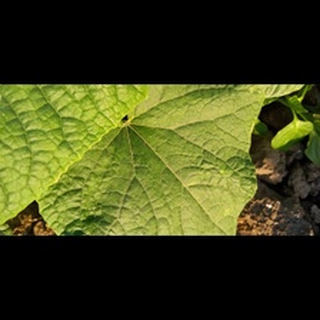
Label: healthy_cucumber